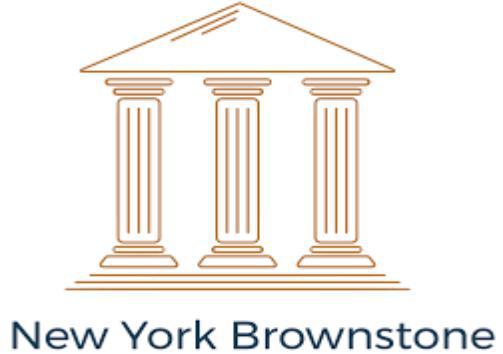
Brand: brownstone
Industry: Necessities